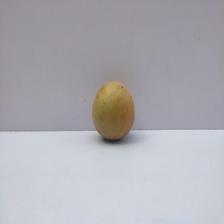
Size: Medium